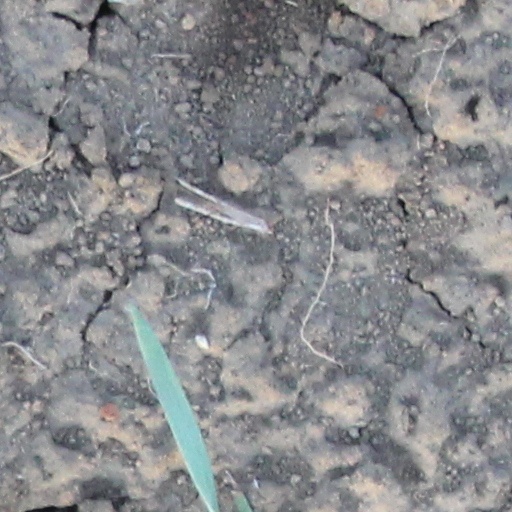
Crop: wheat